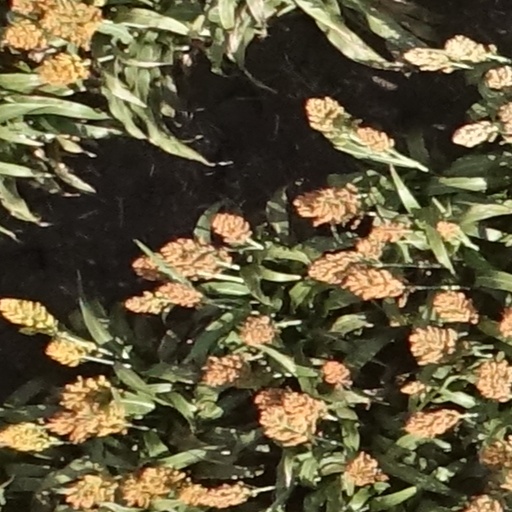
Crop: sorghum